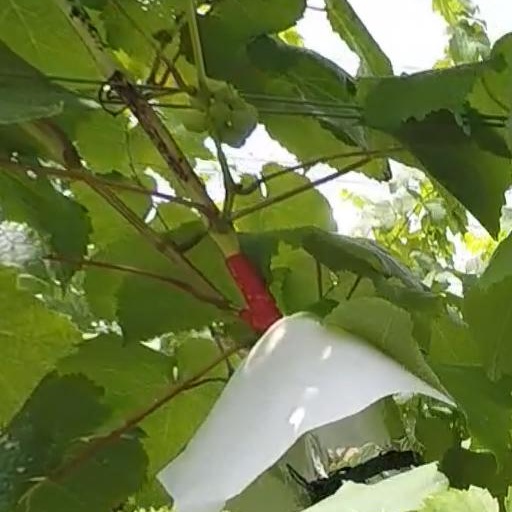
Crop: grape